Garcia de Sá

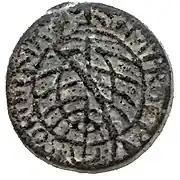

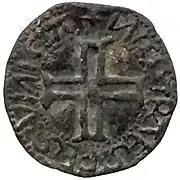
Portuguese Malacca currency that was minted during the reign of Manuel I, between 1505 and 1521. It was called 'bastard' and amounted to 60 real Portuguese. Collection of the Museu do Dinheiro of Lisbon.

His father was third time married Joana de Albuquerque with actual confirmation on 21 June 1484 and received her dowry the landlords of Gondomar and Aguiar de Sousa.